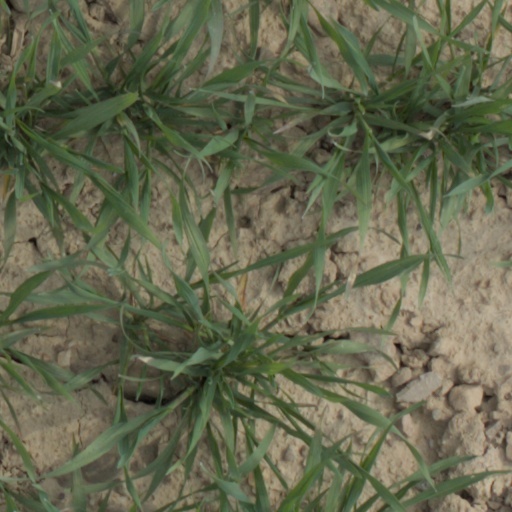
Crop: wheat